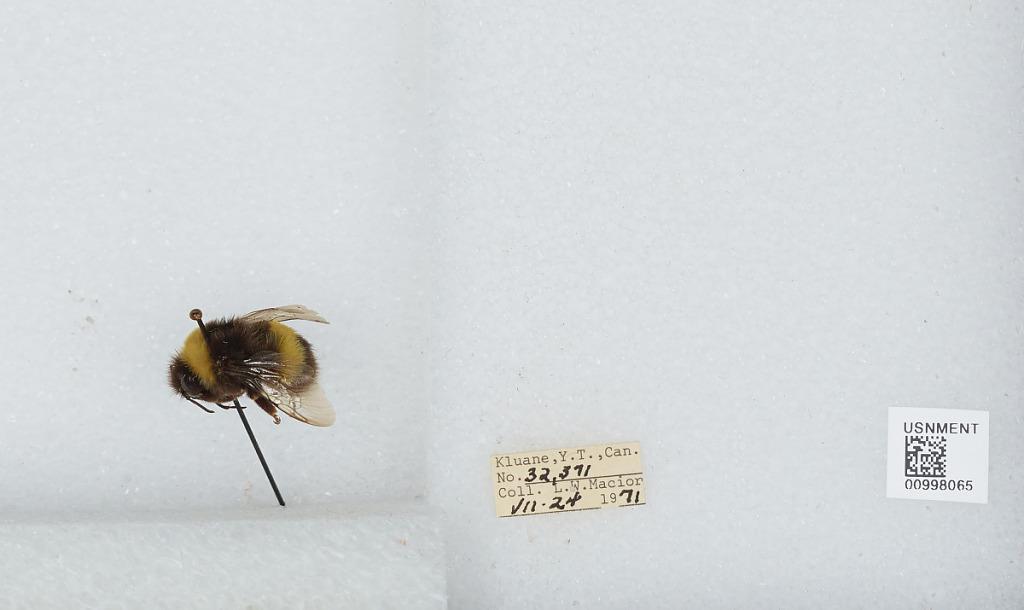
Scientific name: Bombus (Bombus) lucorum (Linnaeus)
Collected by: L. Macior
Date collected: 1971-7-24
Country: Canada
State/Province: Yukon Territory
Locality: Klaune
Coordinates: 60.7132, -139.474